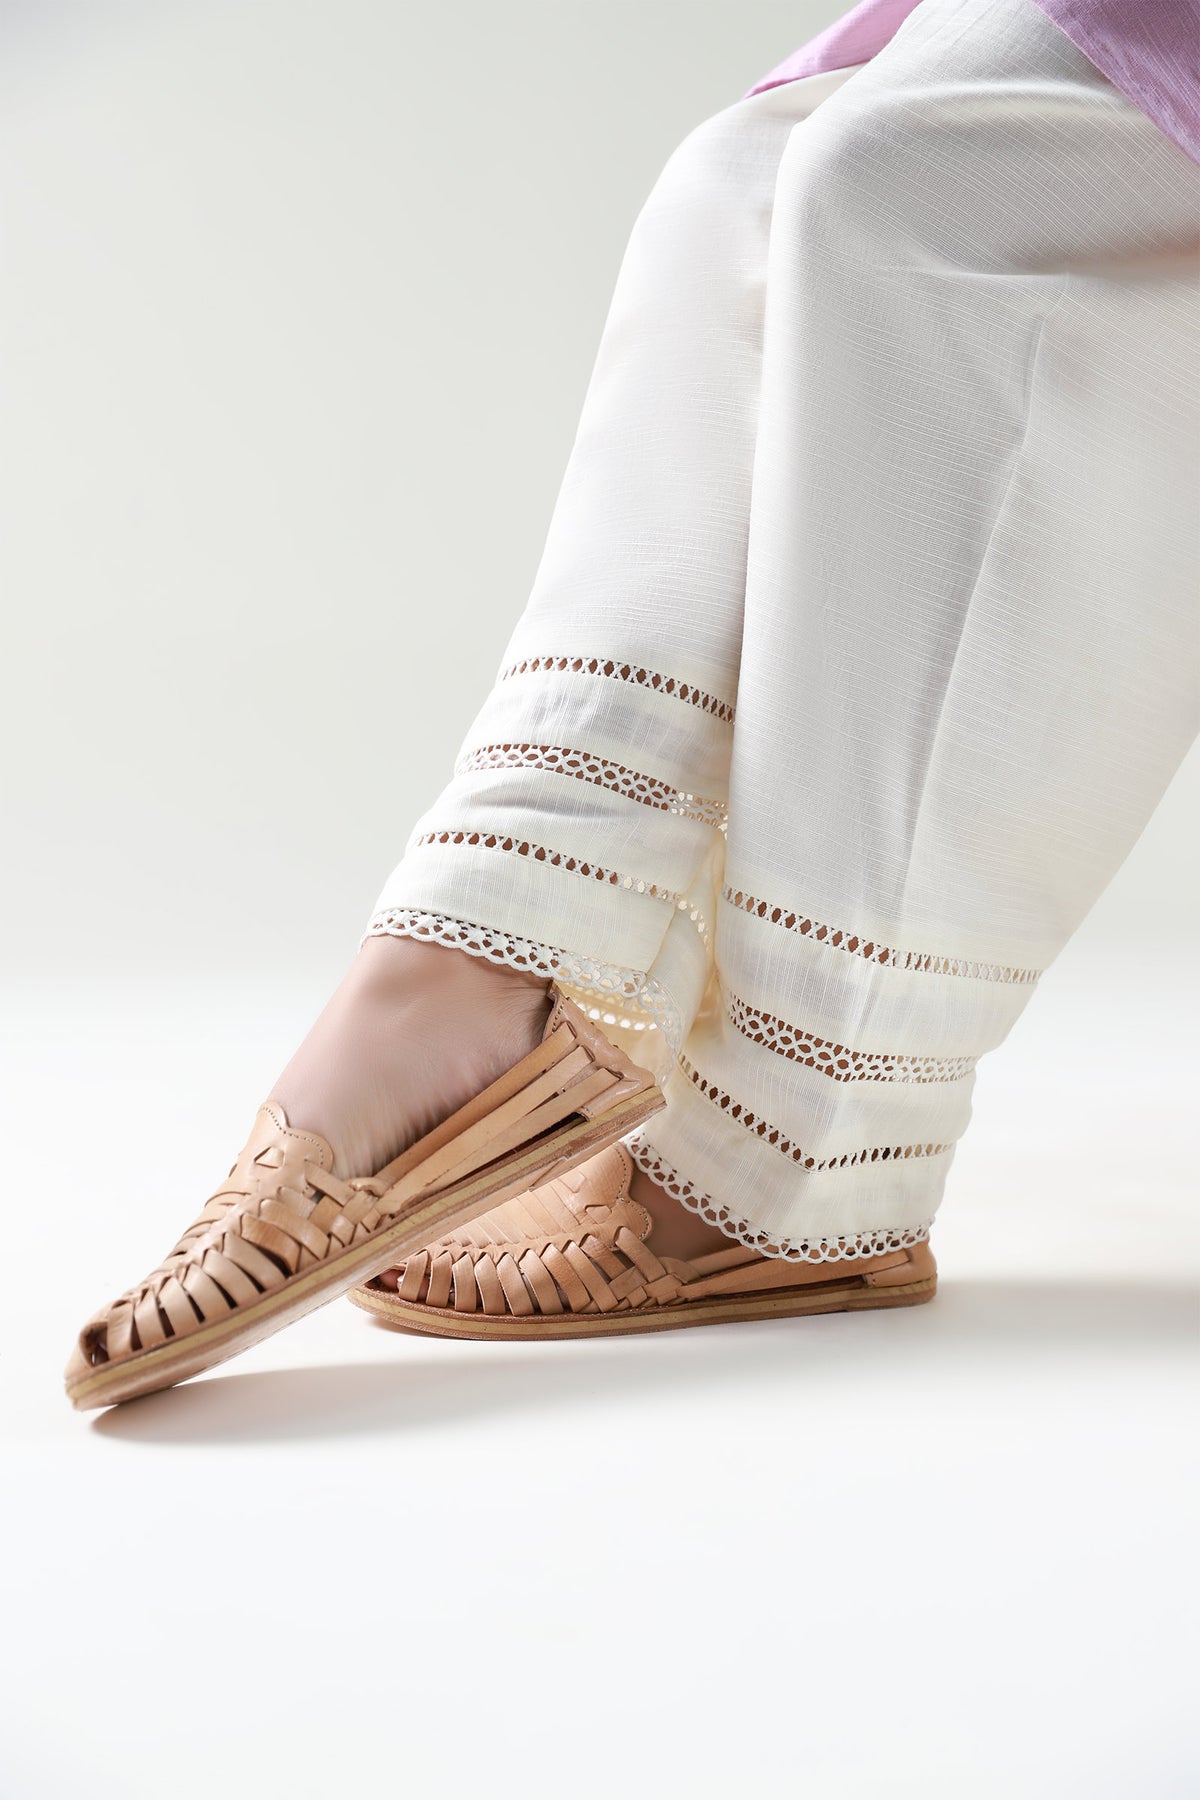
gold white leather khan slipper